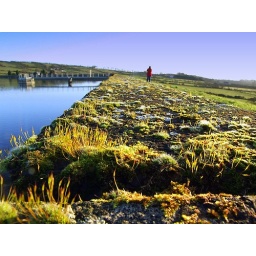
The wall surrounding the reservoir was covered in mossy patches. The person in the distance is the real photographer in the family.